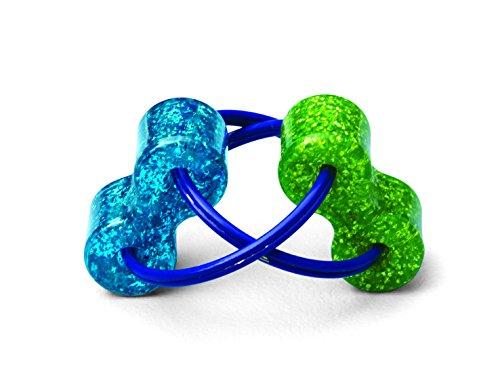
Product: Loopeez Silent Fidget Toy 3 Pack TPG-86103
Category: Toys & Games | Novelty & Gag Toys | Fidget Toys
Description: Great fidget Toy for kids and adults.
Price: $7.99
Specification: ASIN:B01LI7DNEI|ShippingWeight:4.8ounces(Viewshippingratesandpolicies)|DateFirstAvailable:July1,2016